Short-beaked echidna

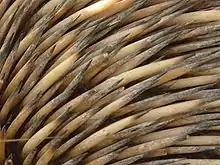
Spines and fur of an echidna

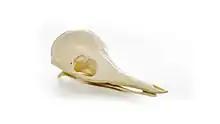
Skull of a short-beaked echidna

Short-beaked echidnas are typically in length, with of snout, and weigh between . However, the Tasmanian subspecies, "T. a. setosus", is smaller than its Australian mainland counterparts. Because the neck is not externally visible, the head and body appear to merge. The earholes are on either side of the head, with no external pinnae. The eyes are small, about in diameter and at the base of the wedge-shaped snout. The nostrils and the mouth are at the distal end of the snout; the mouth cannot open wider than . The body of the short-beaked echidna is, with the exception of the underside, face and legs, covered with cream-coloured spines. The spines, which may be up to long, are modified hairs, mostly made of keratin. Insulation is provided by fur between the spines, which ranges in colour from honey to a dark reddish-brown and even black; the underside and short tail are also covered in fur.